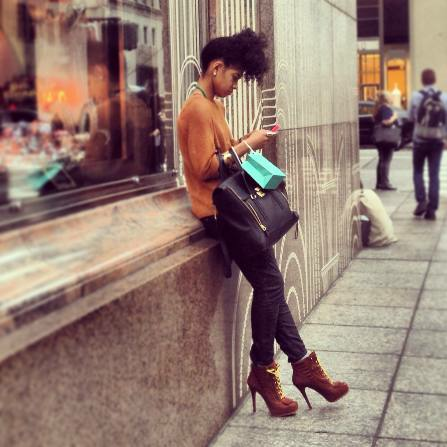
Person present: Yes